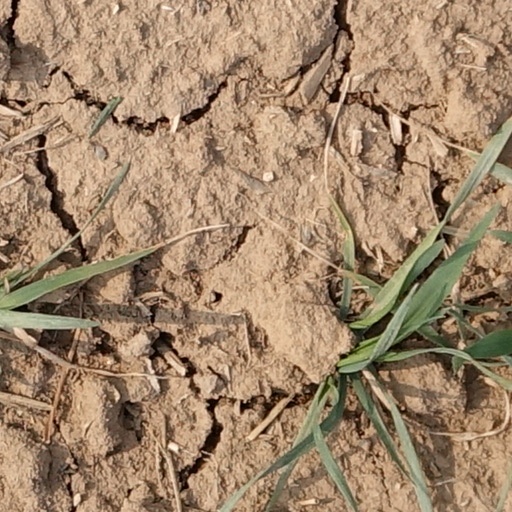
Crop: wheat